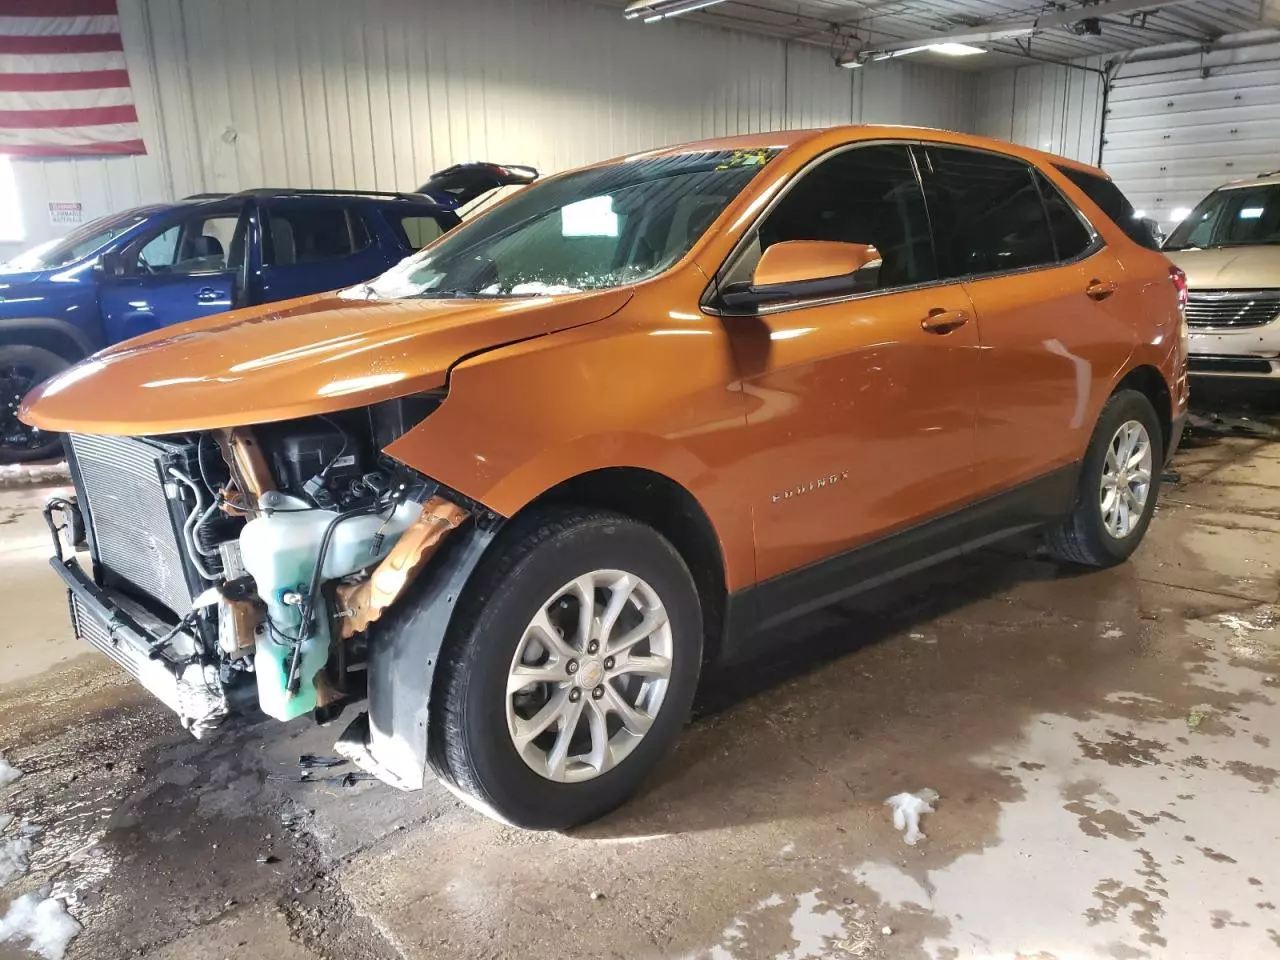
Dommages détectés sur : plaque d'immatriculation avant, pare-choc avant, feu avant droit, feu avant gauche, capot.
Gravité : majeur